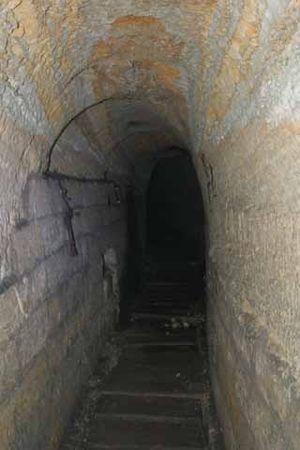
Les catacombes d'Odessa sont un réseau de tunnels sur trois niveaux qui comprennent environ 2 500 km de galeries labyrinthiques pratiqués dans la pierre calcaire ou le grès sous la ville d'Odessa en Ukraine. Les « catacombes » peuvent atteindre 60 mètres de profondeur et sont en fait constituées de plusieurs réseaux d'une centaine de kilomètres et dépassant 1 000 km pour le plus grand.